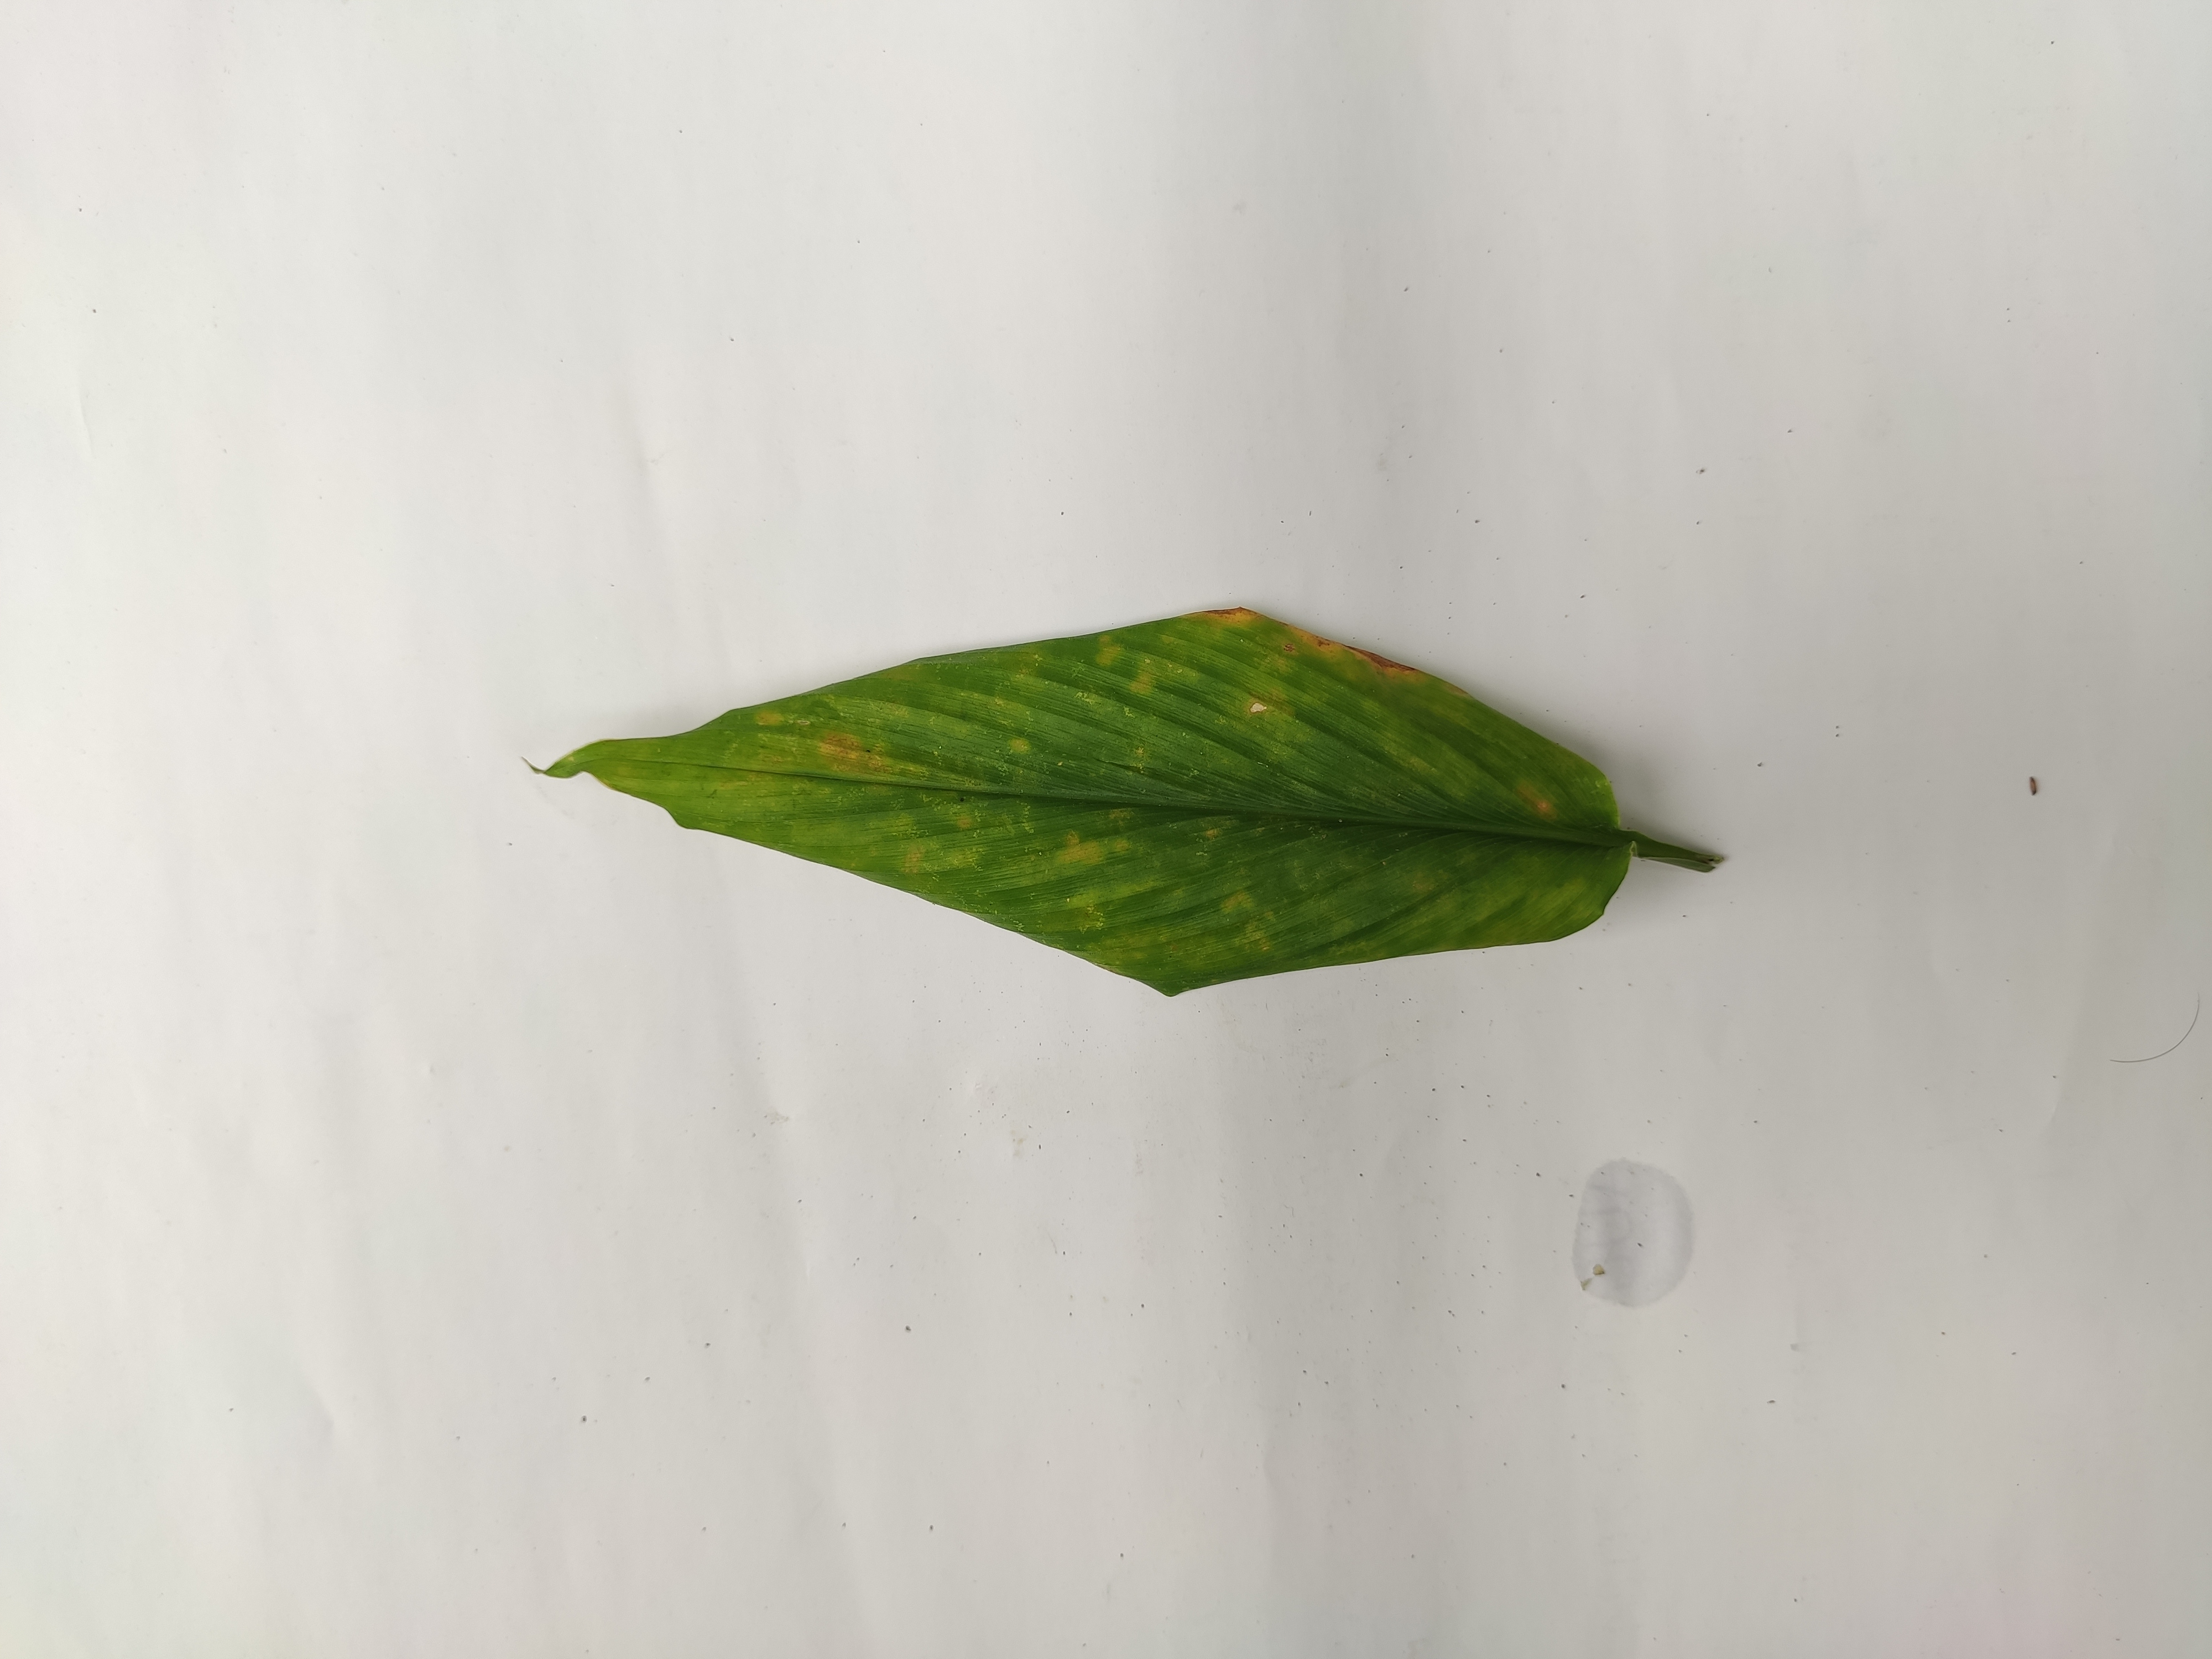
Label: Leaf_Spot